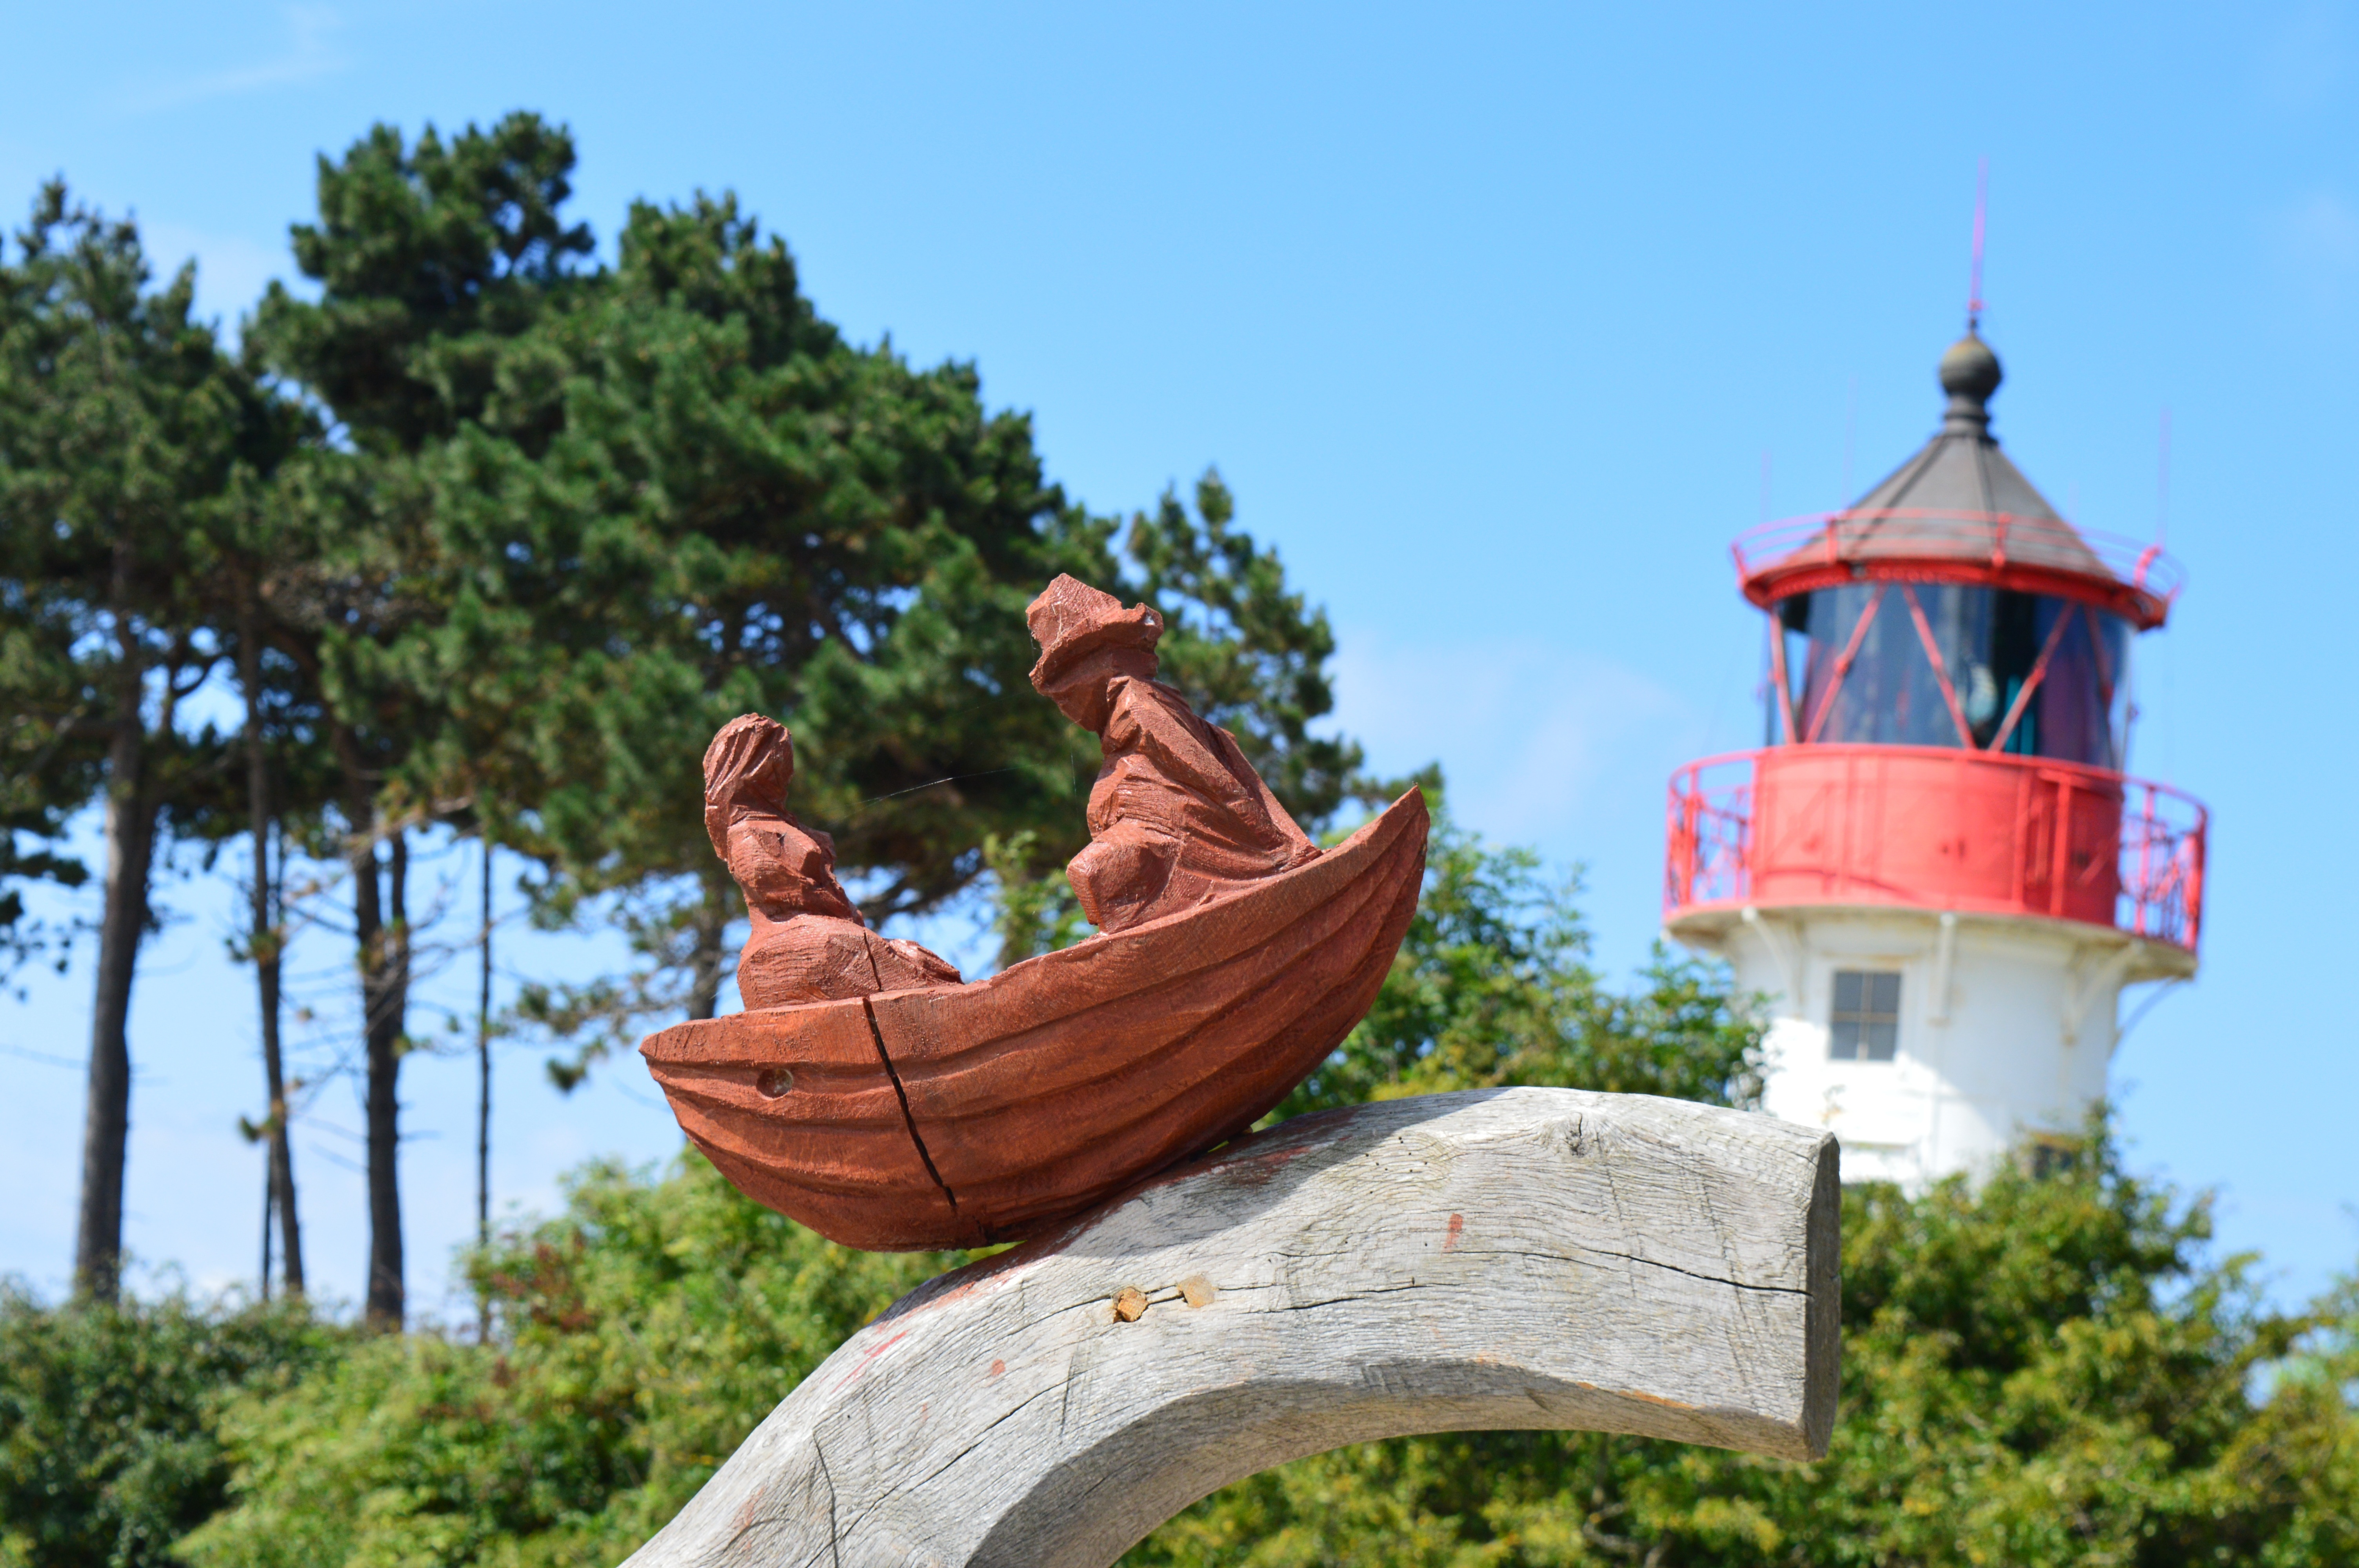
lighthouse, leisure, holzfigur, hiddensee, fischer un sin fru